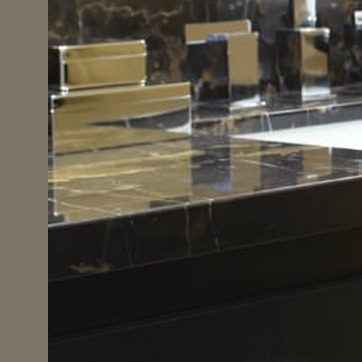
Material: polishedstone